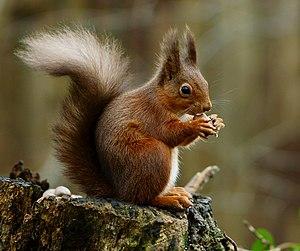
Un écureuil roux en forêt (Sciurus vulgaris). Polski: Wiewiórka pospolita (Sciurus vulgaris) w lesie.
Cette liste commentée recense la mammalofaune en Biélorussie. Elle répertorie les espèces de mammifères biélorusses actuels et celles qui ont été récemment classifiées comme éteintes. Cette liste comporte 94 espèces réparties en neuf ordres et 23 familles, dont un est « en danger critique d'extinction », un autre est « en danger », deux sont « vulnérables » et sept sont « quasi menacées ».
Cette liste commentée recense la mammalofaune en Ukraine. Elle répertorie les espèces de mammifères ukrainiens actuels et celles qui ont été récemment classifiées comme éteintes. Cette liste comporte 148 espèces réparties en dix ordres et 31 familles, dont trois sont « en danger critique d'extinction », quatre sont « en danger », huit sont « vulnérables », douze sont « quasi menacées » et deux ont des « données insuffisantes » pour être classées.
Cette liste commentée recense la mammalofaune en Suède. Elle répertorie les espèces de mammifères suédois actuels et celles qui ont été récemment classifiées comme éteintes. Cette liste comporte 105 espèces réparties en dix ordres et 31 familles, dont quatre sont « en danger », trois sont « vulnérables », sept sont « quasi menacées » et six ont des « données insuffisantes » pour être classées.
Cette liste commentée recense la mammalofaune en Norvège. Elle répertorie les espèces de mammifères norvégiens actuels et celles qui ont été récemment classifiées comme éteintes. Cette liste comporte 95 espèces réparties en neuf ordres et 27 familles, dont quatre sont « en danger », quatre autres sont « vulnérables », cinq sont « quasi menacées » et cinq autres ont des « données insuffisantes » pour être classées.